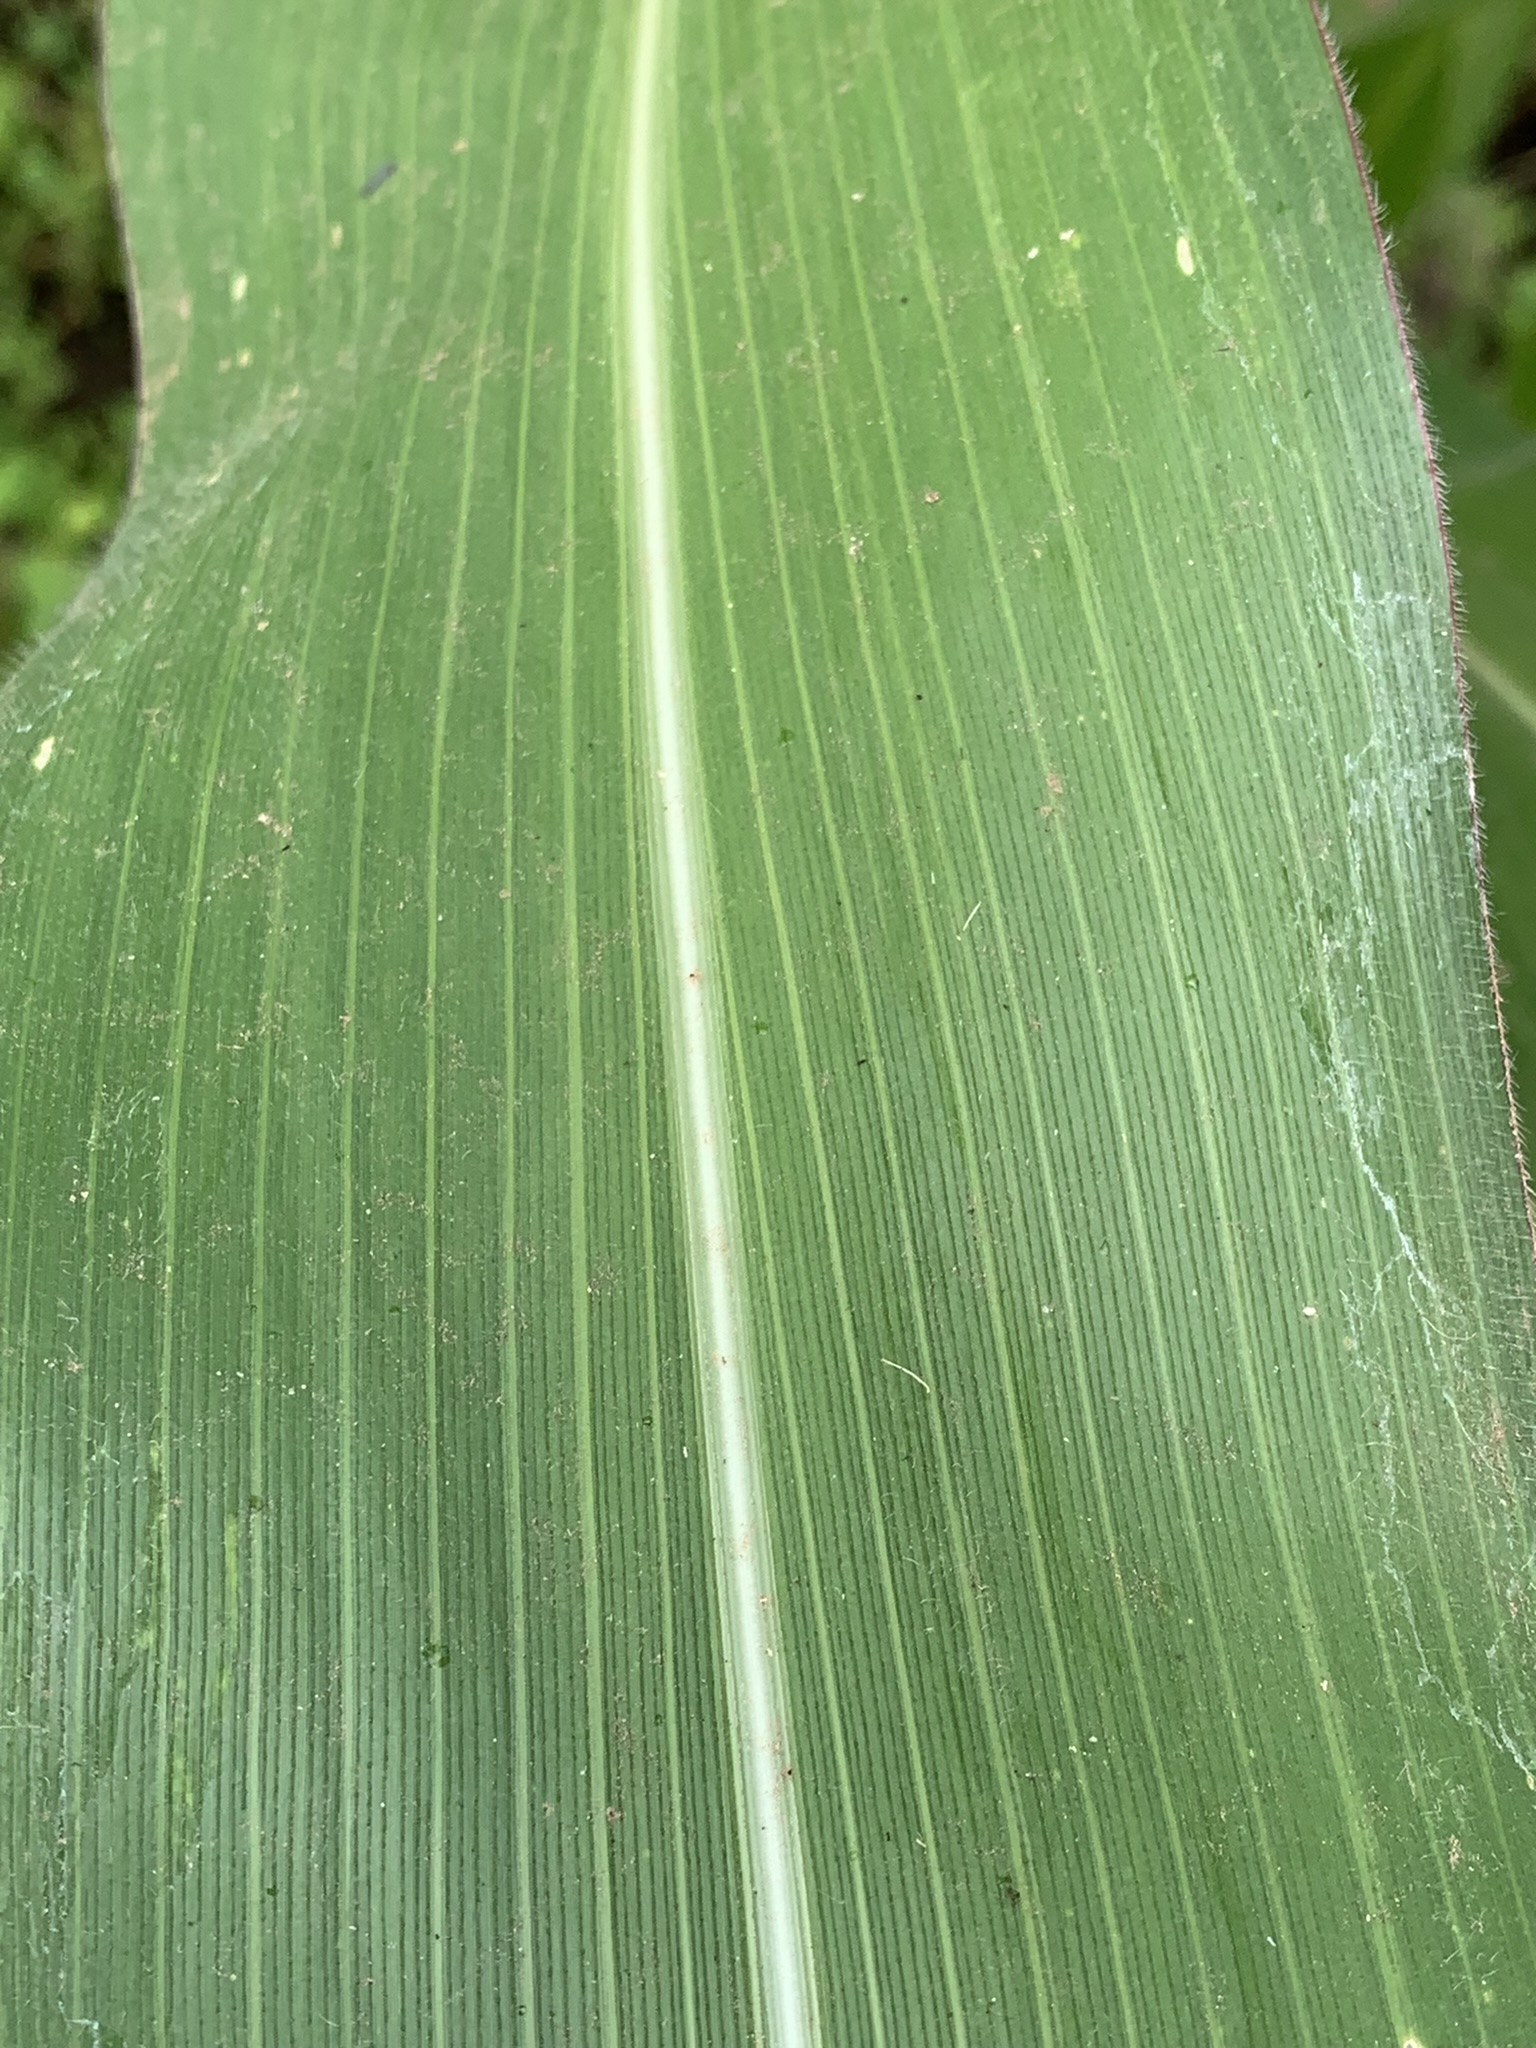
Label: Healthy